The Synagogue of Satan

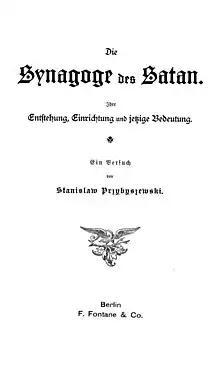
Title page of first edition, 1897.

The Synagogue of Satan is a book by the Polish author Stanisław Przybyszewski, first published in German in 1897. It is considered one of the foundational works on Satanism, with Przybyszewski being the first author to refer to himself as a "satanist".